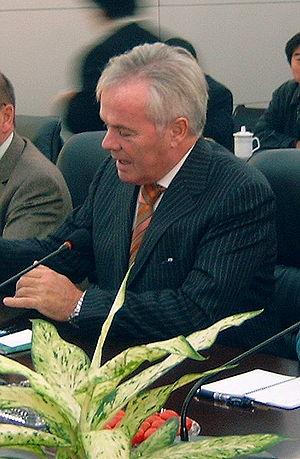
Petrus Josephus Jacobus Gabriëls, né à Bree, le 22 septembre 1943 est un homme politique belge flamand pour les libéraux flamands.